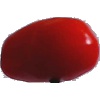
Label: Tomato 2